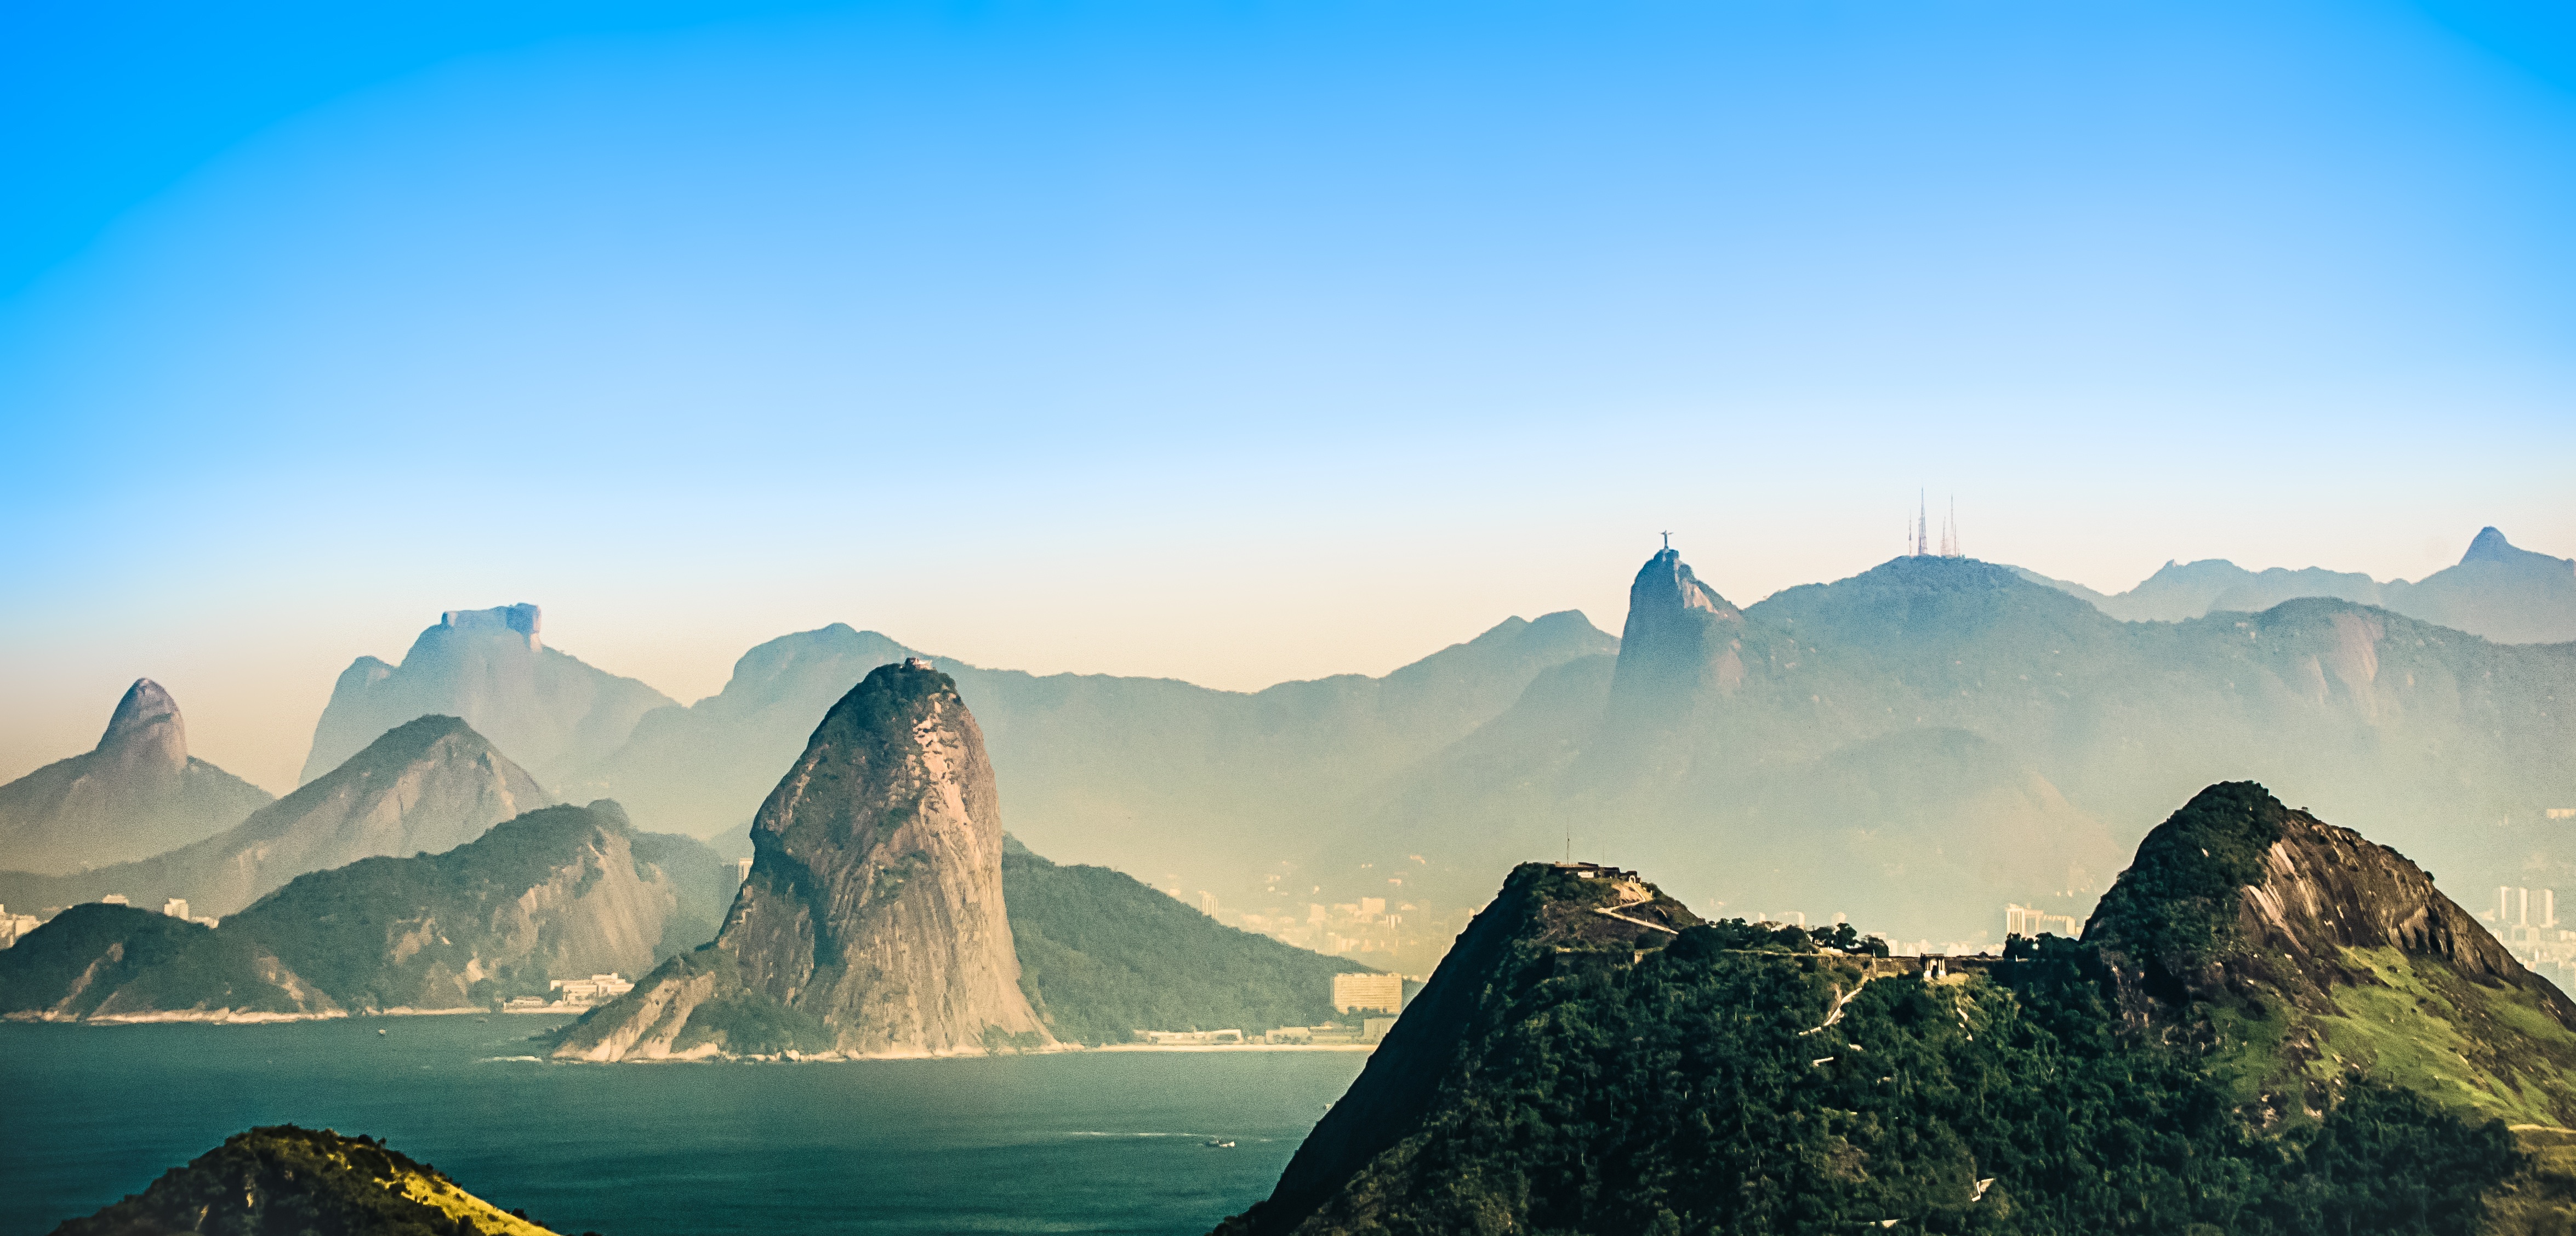
landscape, sea, water, nature, horizon, mountain, fog, sunrise, sunset, mist, sunlight, morning, hill, dawn, valley, mountain range, foggy, panorama, scenic, island, seashore, rio de janeiro, rocks, outdoors, mountains, alps, plateau, landform, geographical feature, atmospheric phenomenon, mountainous landforms, computer wallpaper